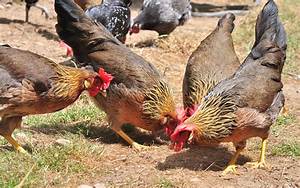
Label: chicken